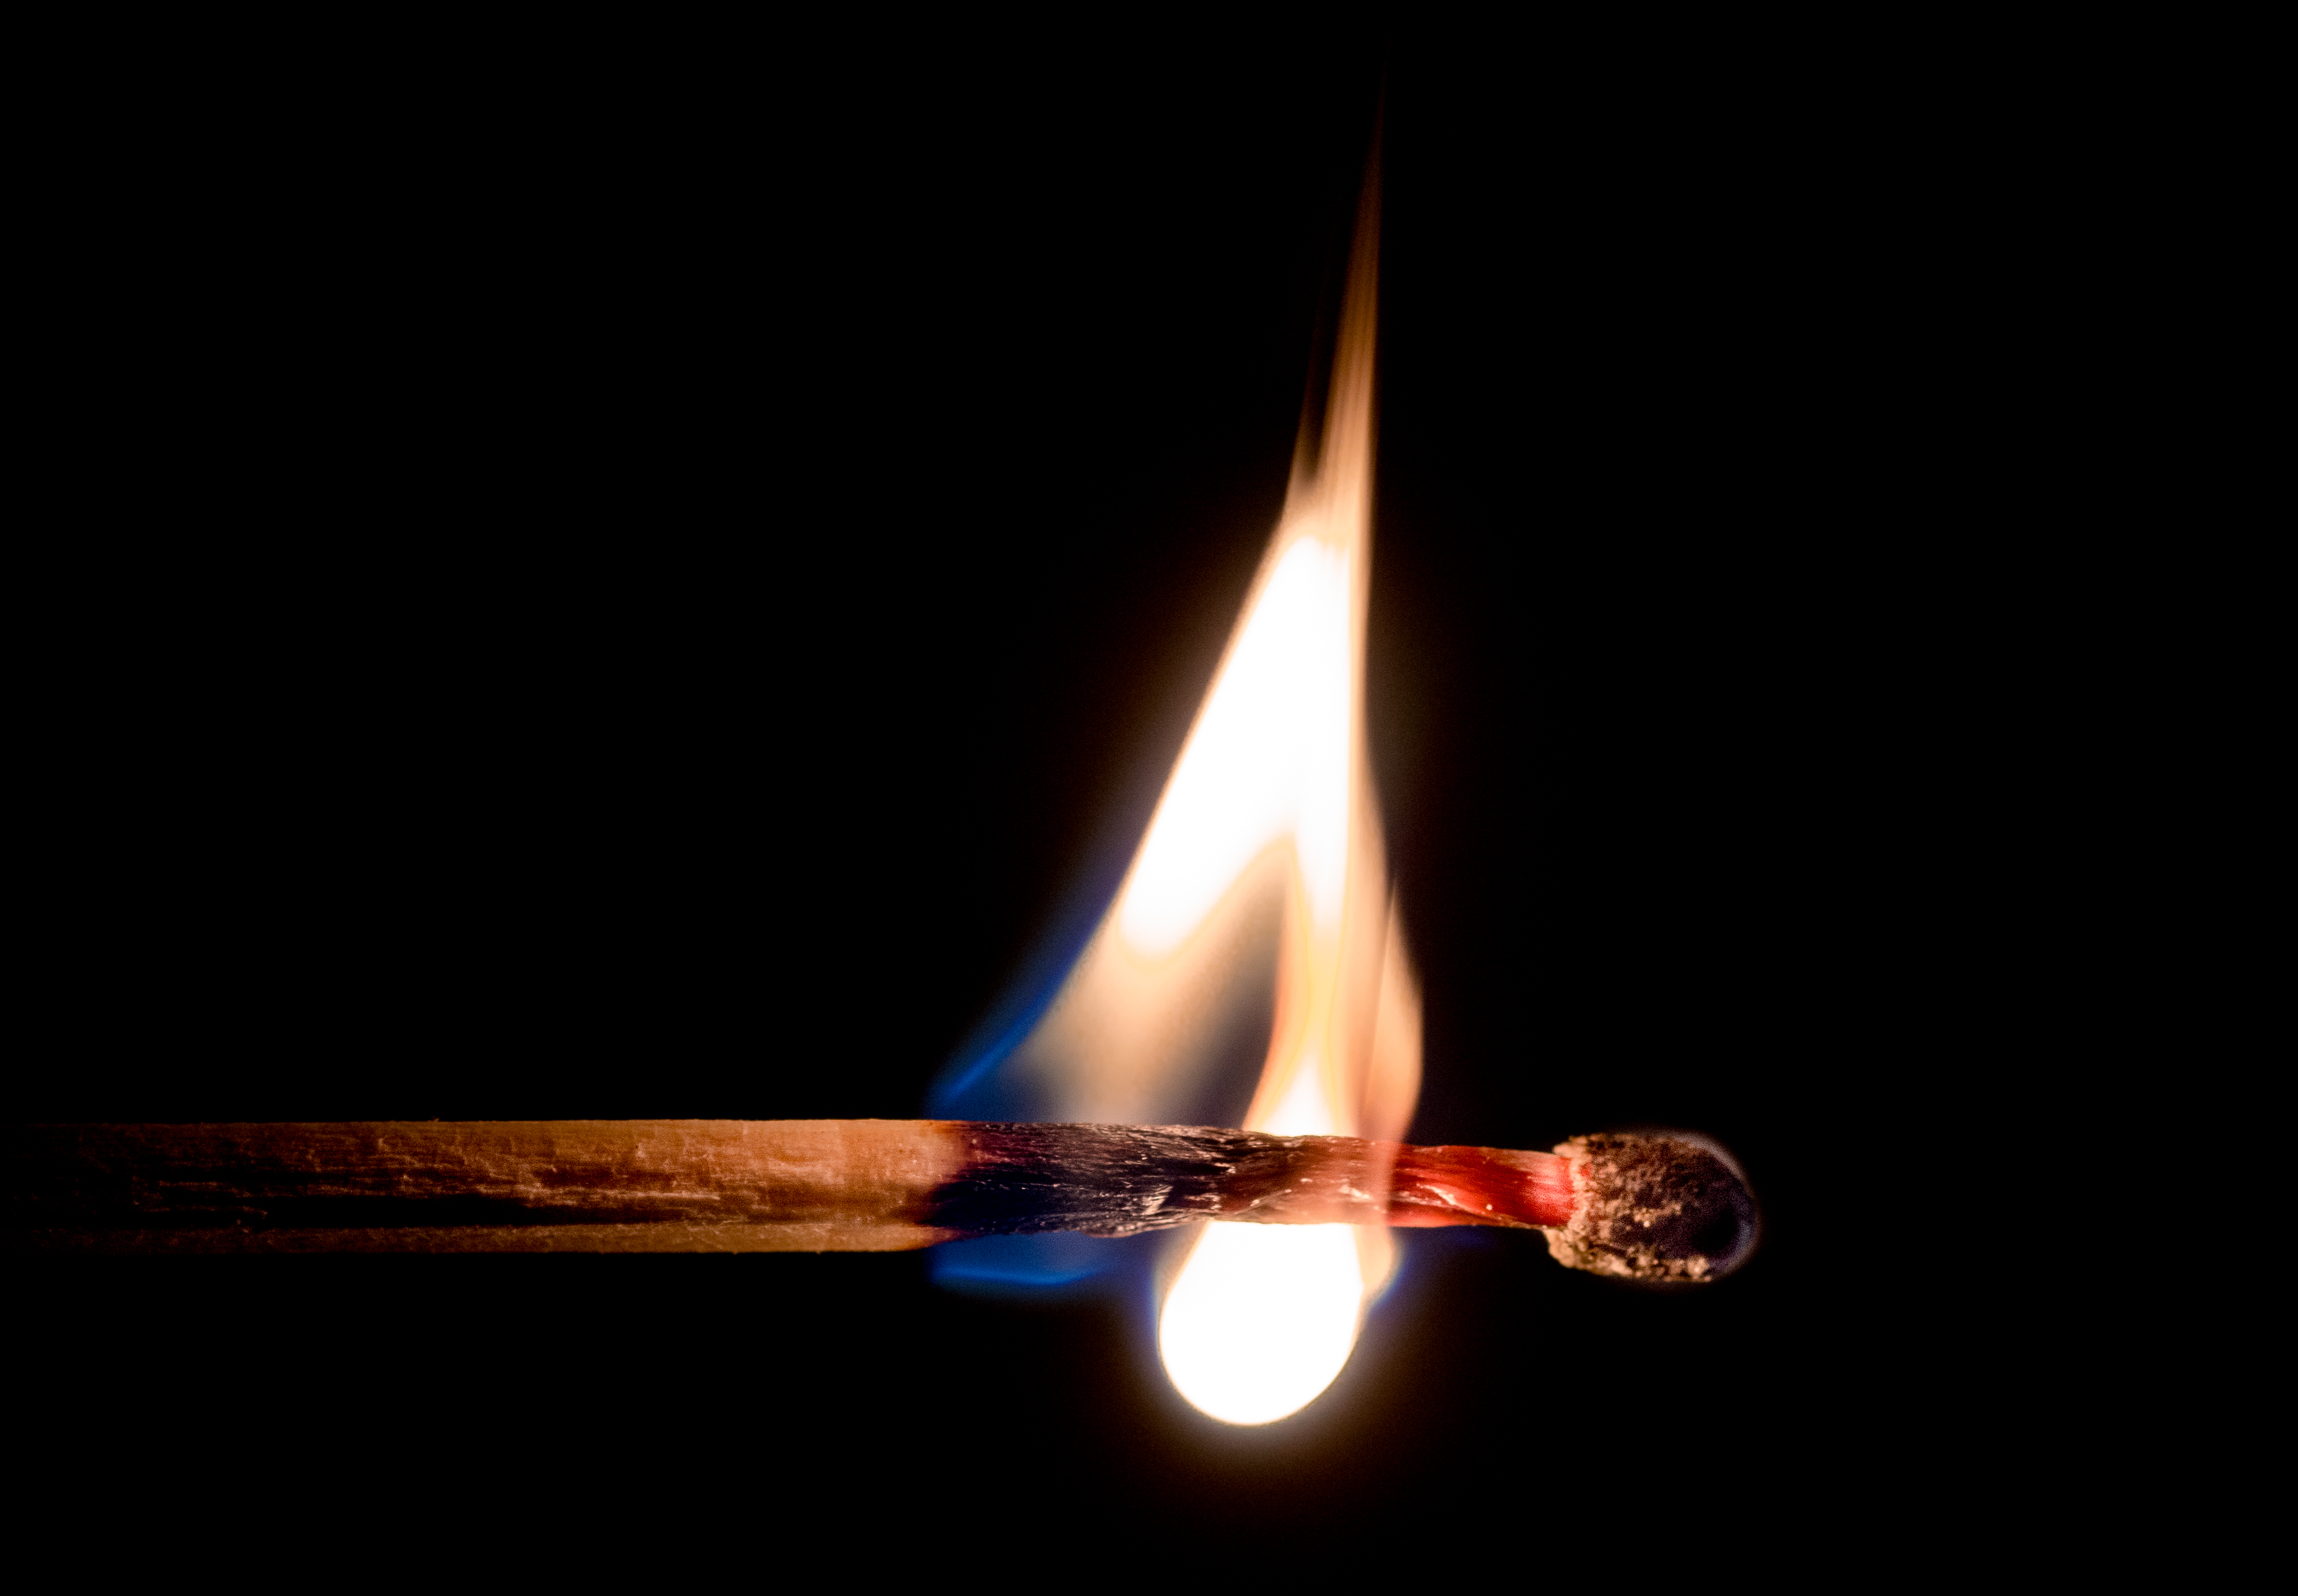
wood, flame, fire, glow, darkness, lighting, heat, burning, hot, match